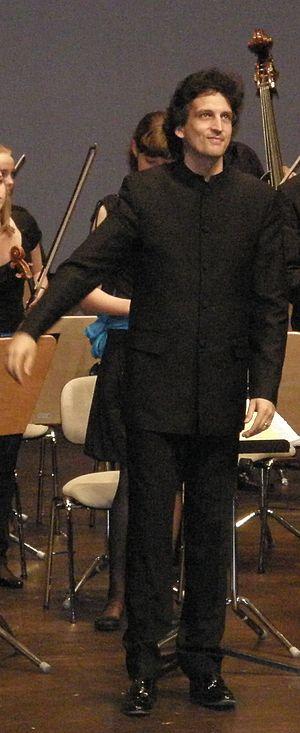
Michael Sanderling est un chef d'orchestre et violoncelliste allemand.